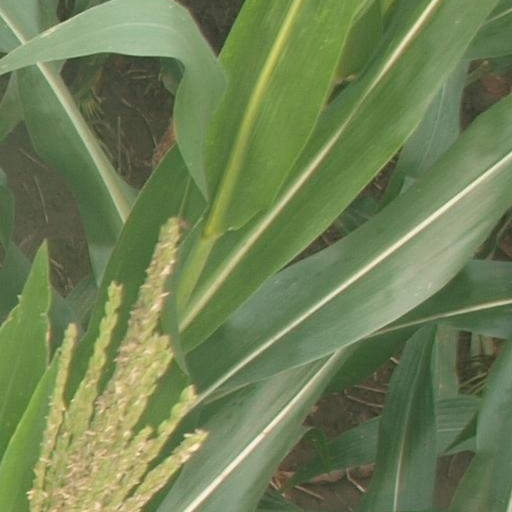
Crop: maize; corn